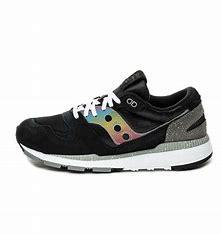
Brand: Saucony
Model: Azura